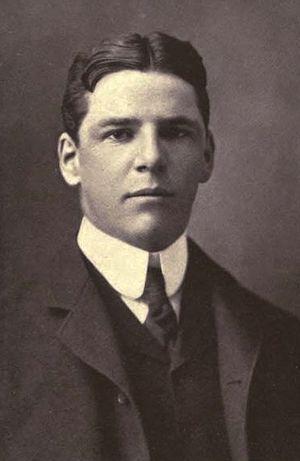
Beals Coleman Wright, né le 19 décembre 1879 à Boston et mort le 23 août 1961 à Alton, est un ancien joueur de tennis américain.